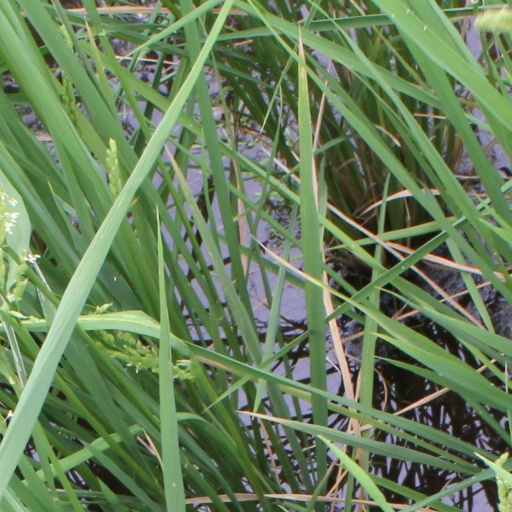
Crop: rice